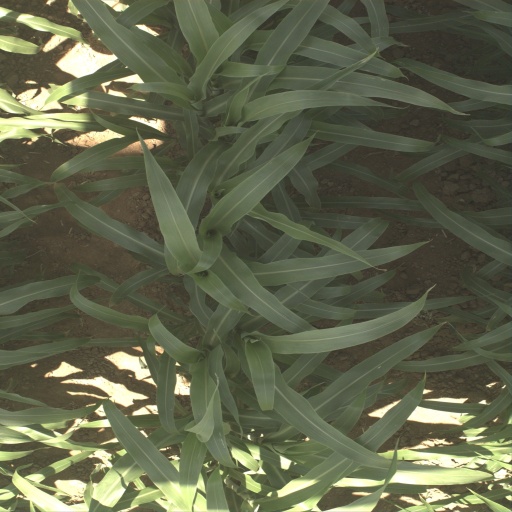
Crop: sorghum